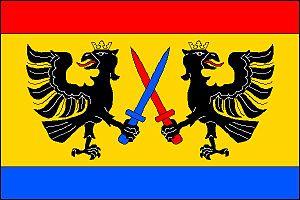
Kašava est une commune du district et de la région de Zlín, en République tchèque. Sa population s'élevait à 920 habitants en 2018.